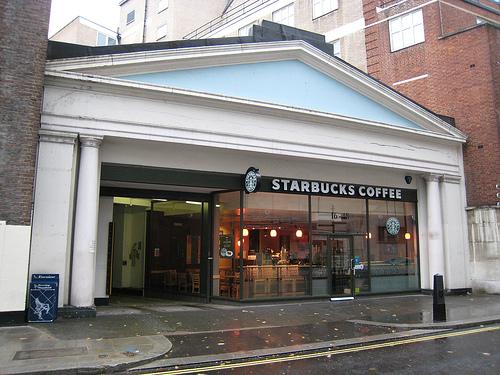
Weather: rain or strom